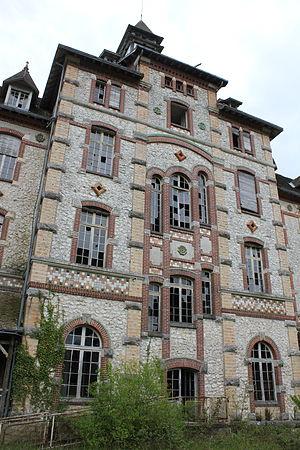
L'orphelinat de la Haute-Barde, situé sur la commune de Beaumont-la-Ronce (Indre-et-Loire, France).
Beaumont-la-Ronce est une ancienne commune française située dans le département d'Indre-et-Loire, en région Centre-Val de Loire.